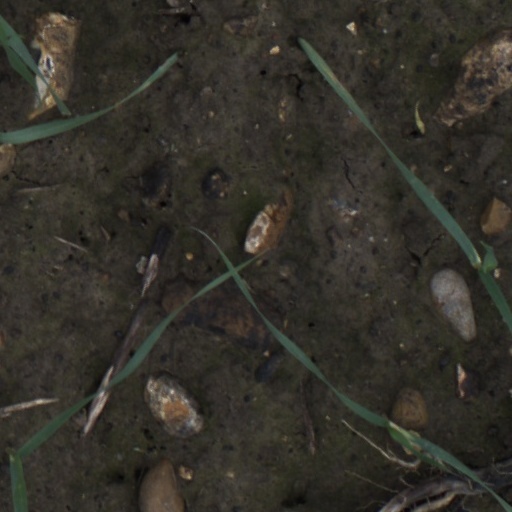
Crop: wheat